Choplifter HD

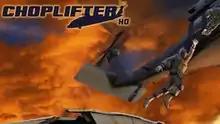
Promotional art

Choplifter HD is a video game developed by inXile Entertainment and released in 2012–2013. It is a 3D polygonal remake of the 1982 game "Choplifter" by Dan Gorlin. inXile hired Gorlin as a design consultant for the game. As in the original game, players fly missions in a helicopter, defeating enemies and rescuing people. Initially released for Windows, Xbox 360, and PlayStation 3, the game was later ported to Ouya and Android devices. "Choplifter HD" was praised for staying true to the original, retaining the gameplay the series was known for, but was criticized for its high level of difficulty.